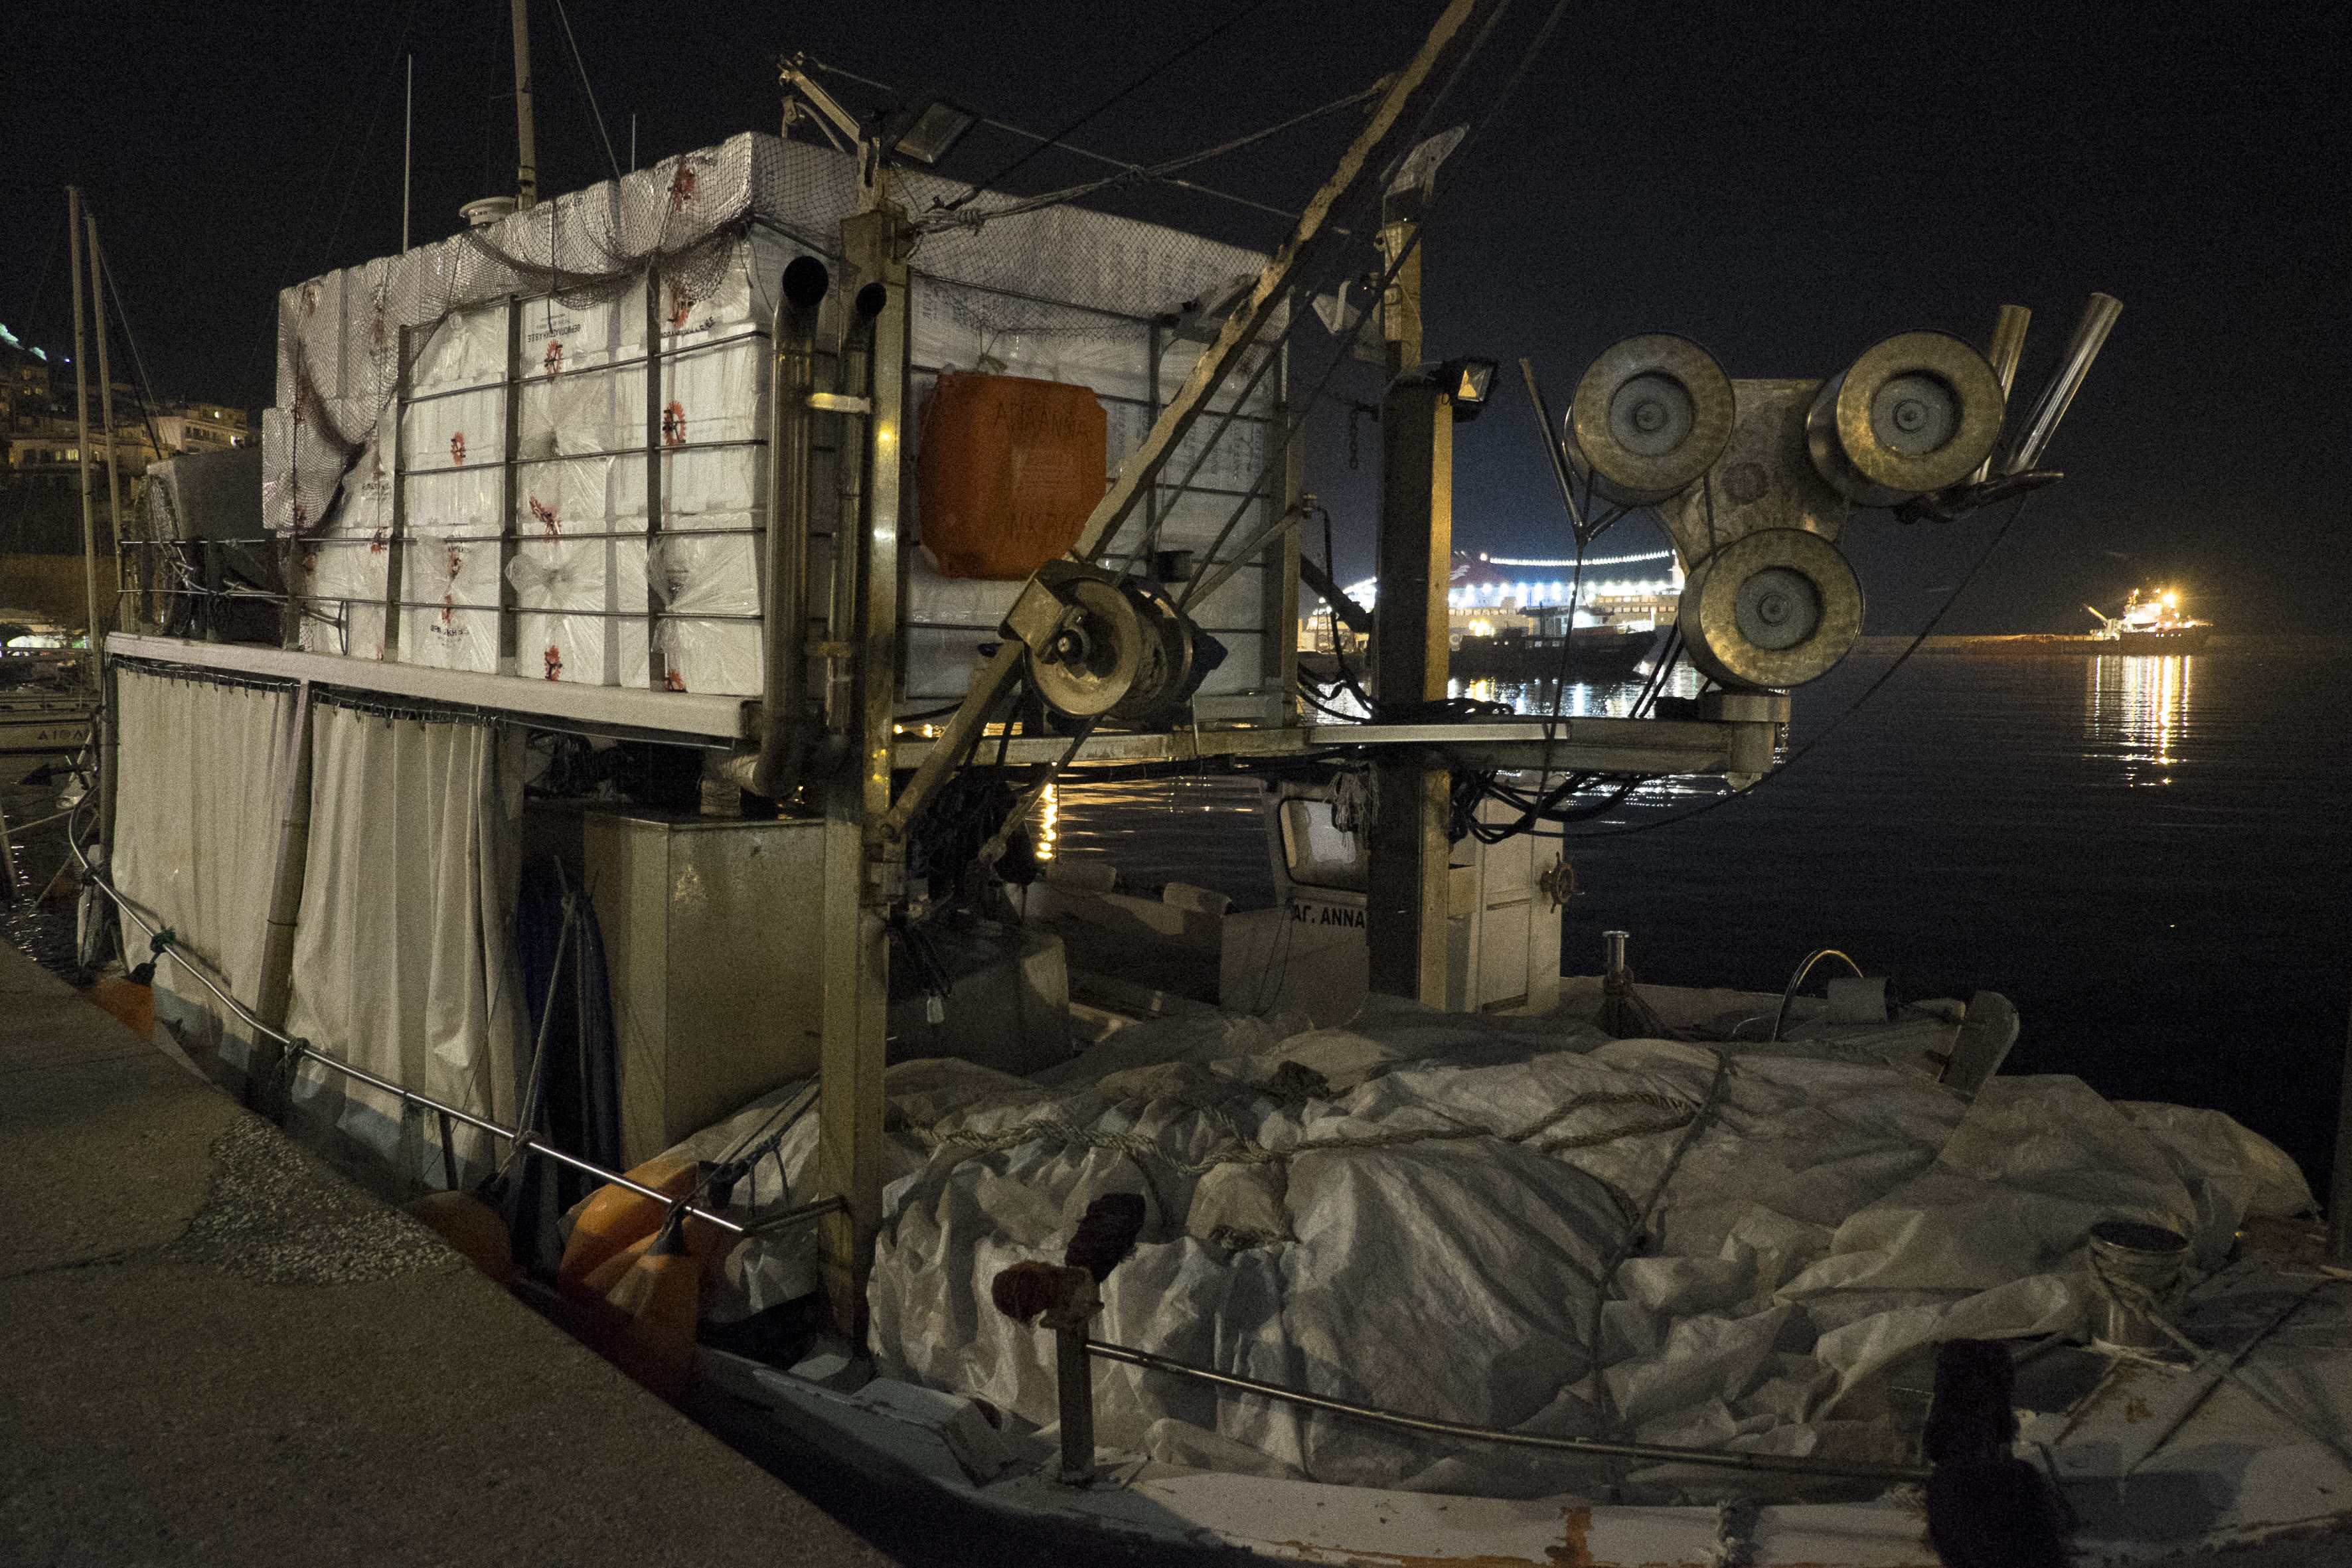
street, urban, travel, fujifilm, vehicle, industry, cool image, greece, tourist attraction, fuji, fujixt1, screenshot, fujix, macedonia, timeless, makedonia, kavala